William David Ponder

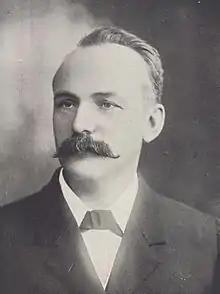

William David Ponder (18 March 1855 – 21 May 1933) was an Australian politician who represented the South Australian House of Assembly multi-member seats of Adelaide from 1905 to 1915 and North Adelaide from 1915 to 1921. He represented the United Labor Party until the 1917 Labor split, when he joined the National Party.